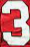
Number: 3